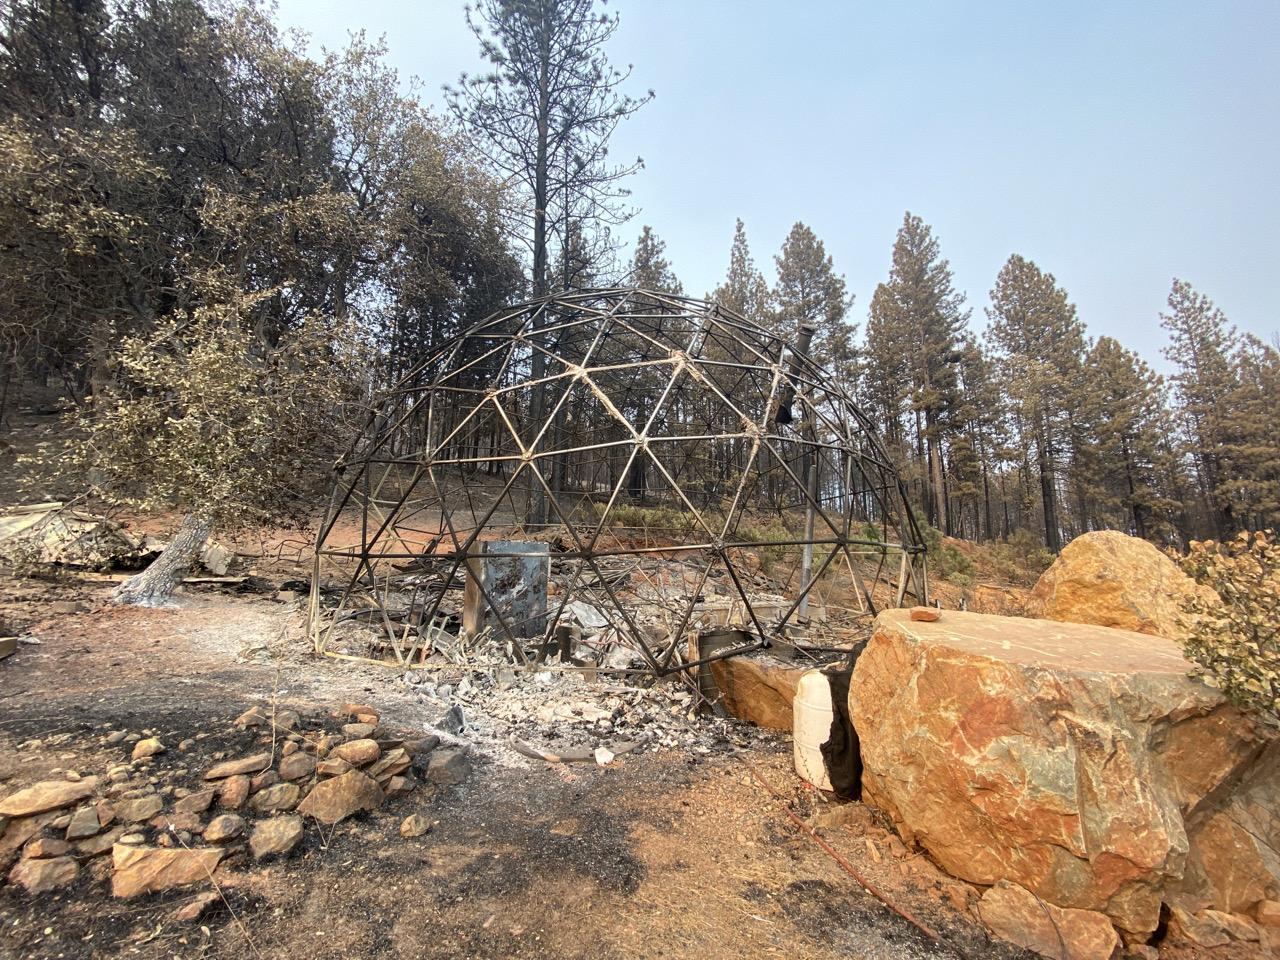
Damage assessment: destroyed